OxyS RNA

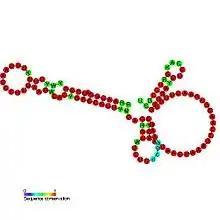
Predicted secondary structure and sequence conservation of OxyS

OxyS RNA is a small non-coding RNA which is induced in response to oxidative stress in "Escherichia coli". This RNA acts as a global regulator to activate or repress the expression of as many as 40 genes, by an antisense mechanism, including the fhlA-encoded transcriptional activator and the rpoS-encoded sigma(s) subunit of RNA polymerase. OxyS is bound by the Hfq protein, that increases the OxyS RNA interaction with its target messages. Binding to Hfq alters the conformation of OxyS. The 109 nucleotide RNA is thought to be composed of three stem-loops.